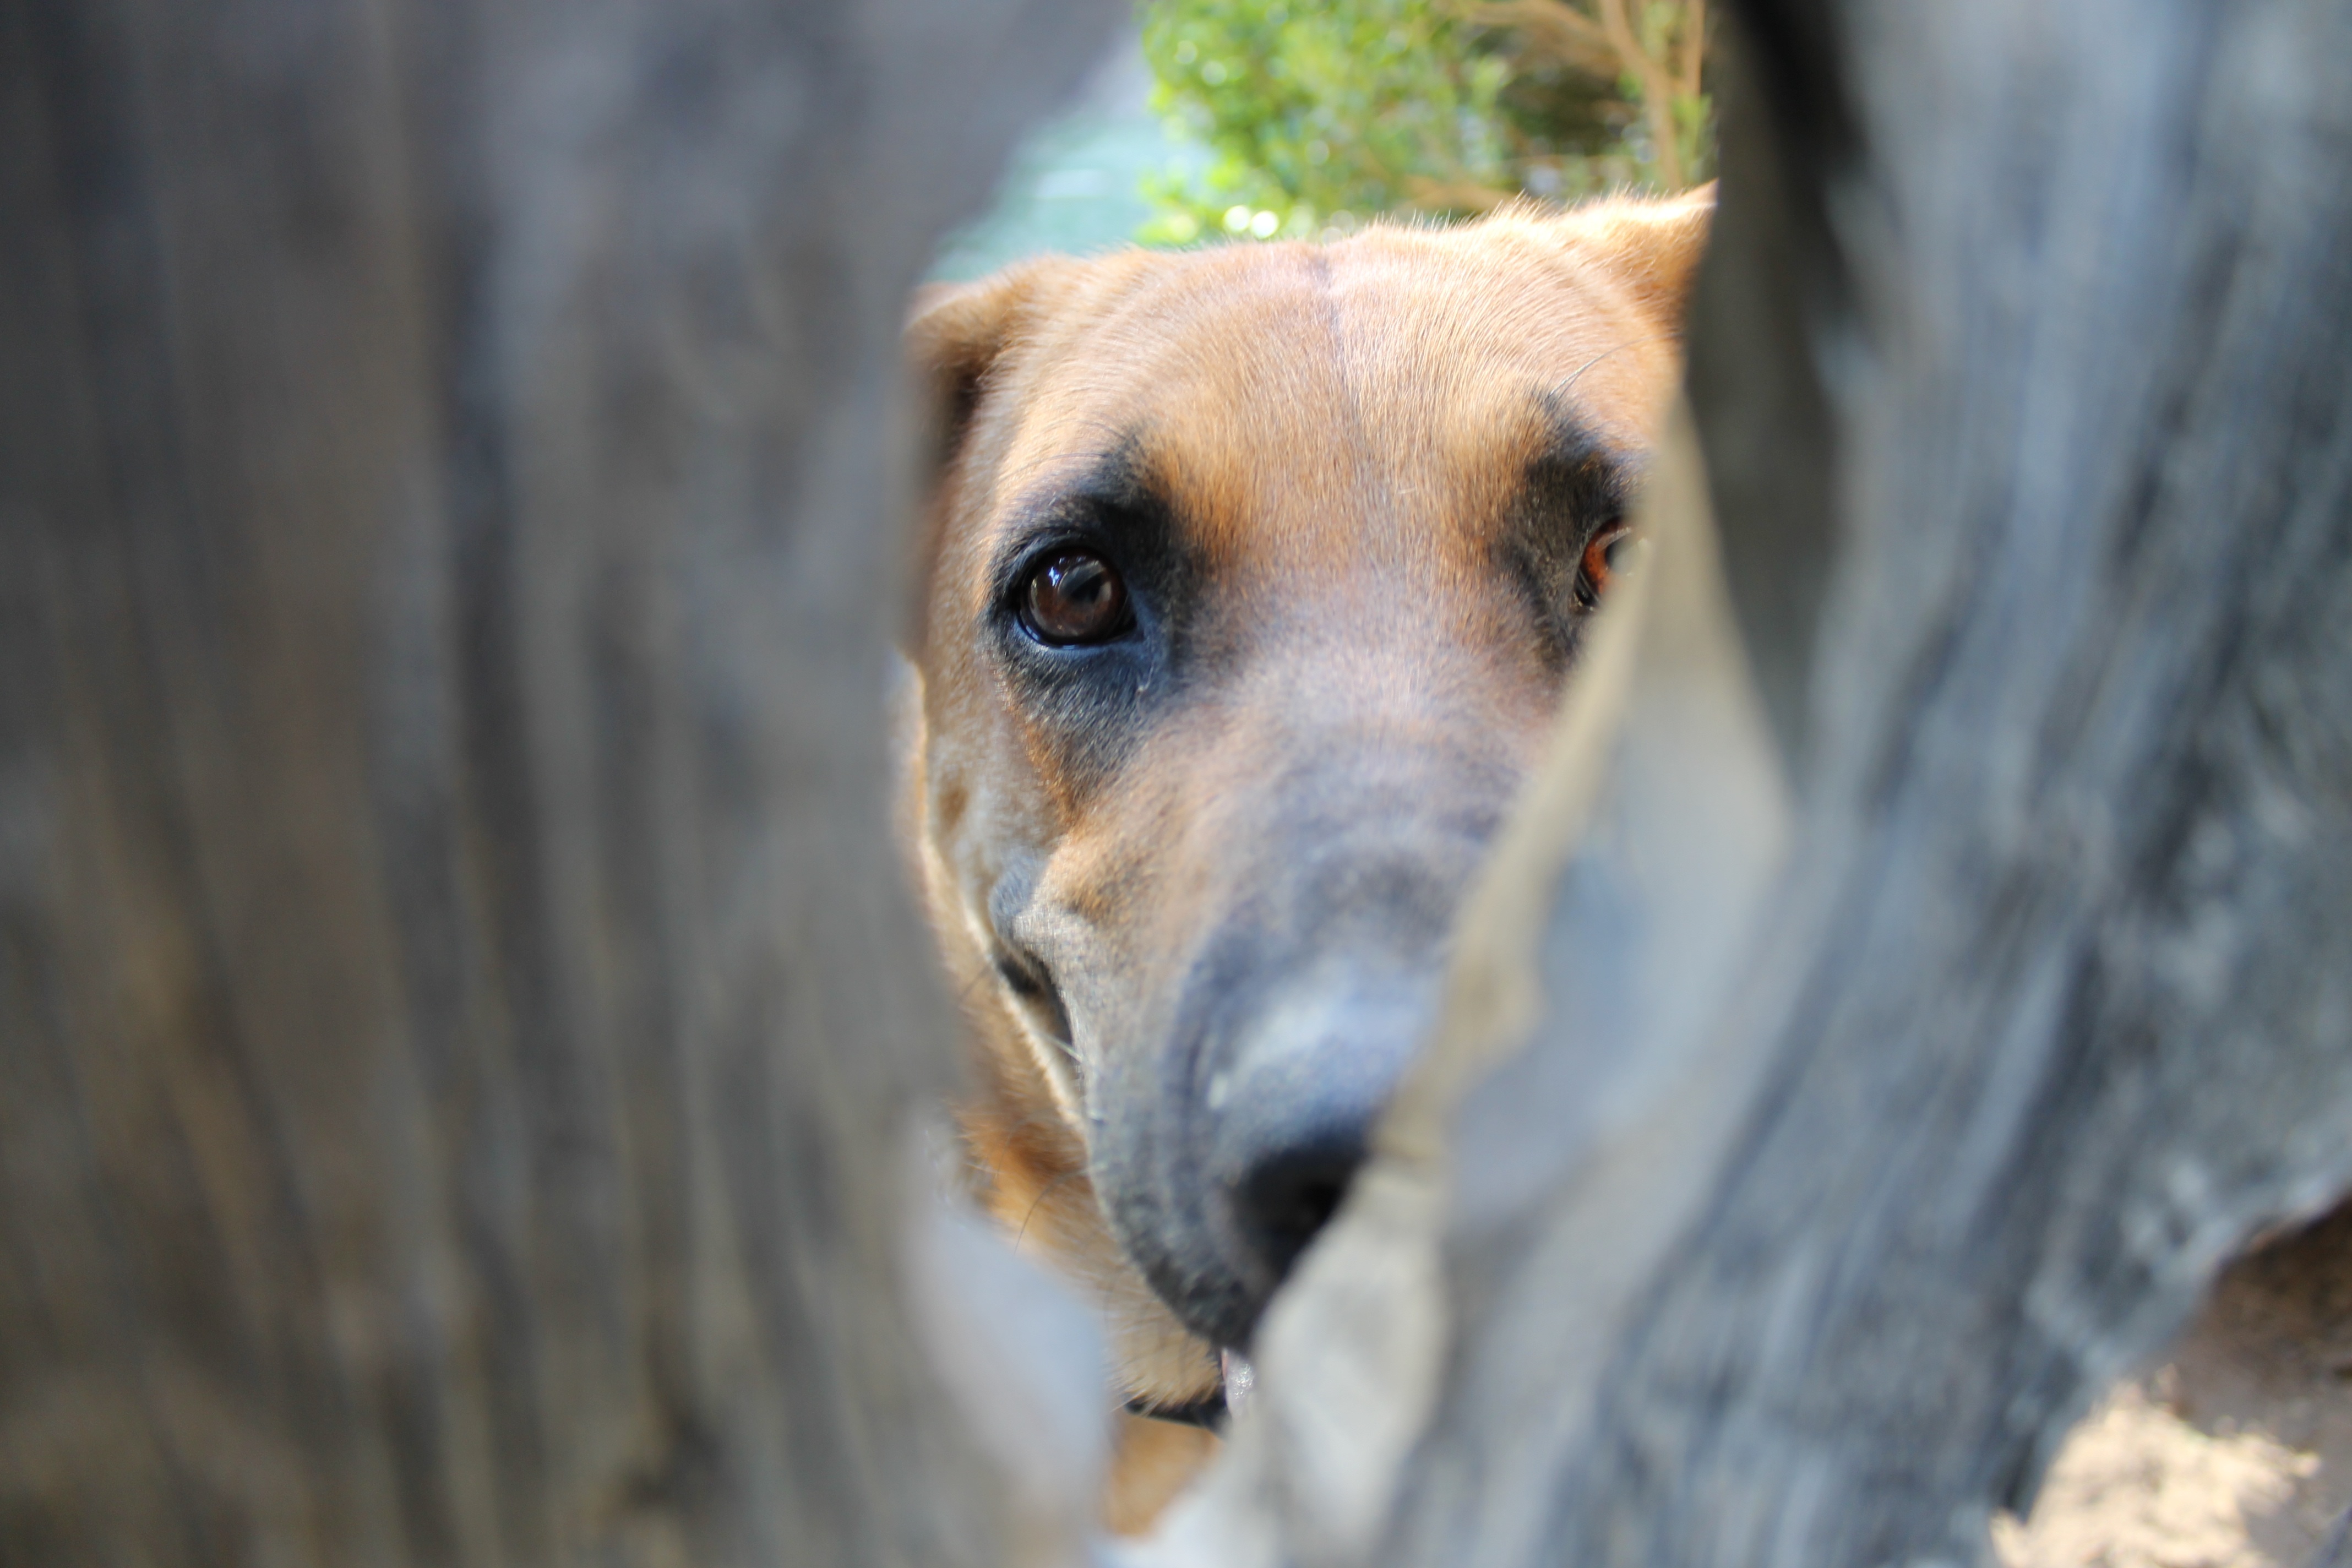
hole, dog, pet, mammal, fauna, hound, close up, shepherd, wooden, vertebrate, mutt, pooch, street dog, dog like mammal, animal sports, knot hole